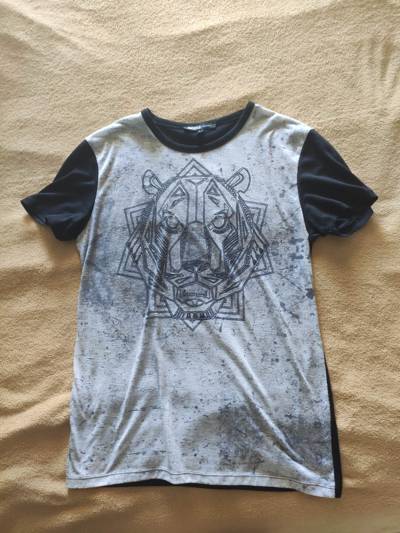
Waste category: clothes